Line 13 (Beijing Subway)

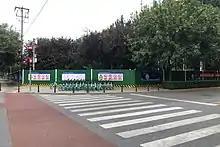
Construction site of Software Park station, Line 13B, at ZPark (Zhongguancun Software Park) in August 2021

Line 13B has a total length of with 15 stations, including of new line and 6 new stations. The line will continue to use 6-car Type B trains.